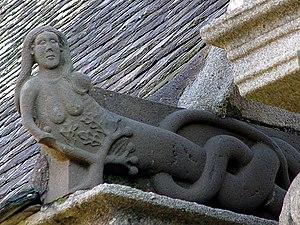
Sizun (Bretagne, Finistère) chapelle funéraire, pignon, serpent. This building is classé au titre des Monuments Historiques. It is indexed in the Base Mérimée, a database of architectural heritage maintained by the French Ministry of Culture,